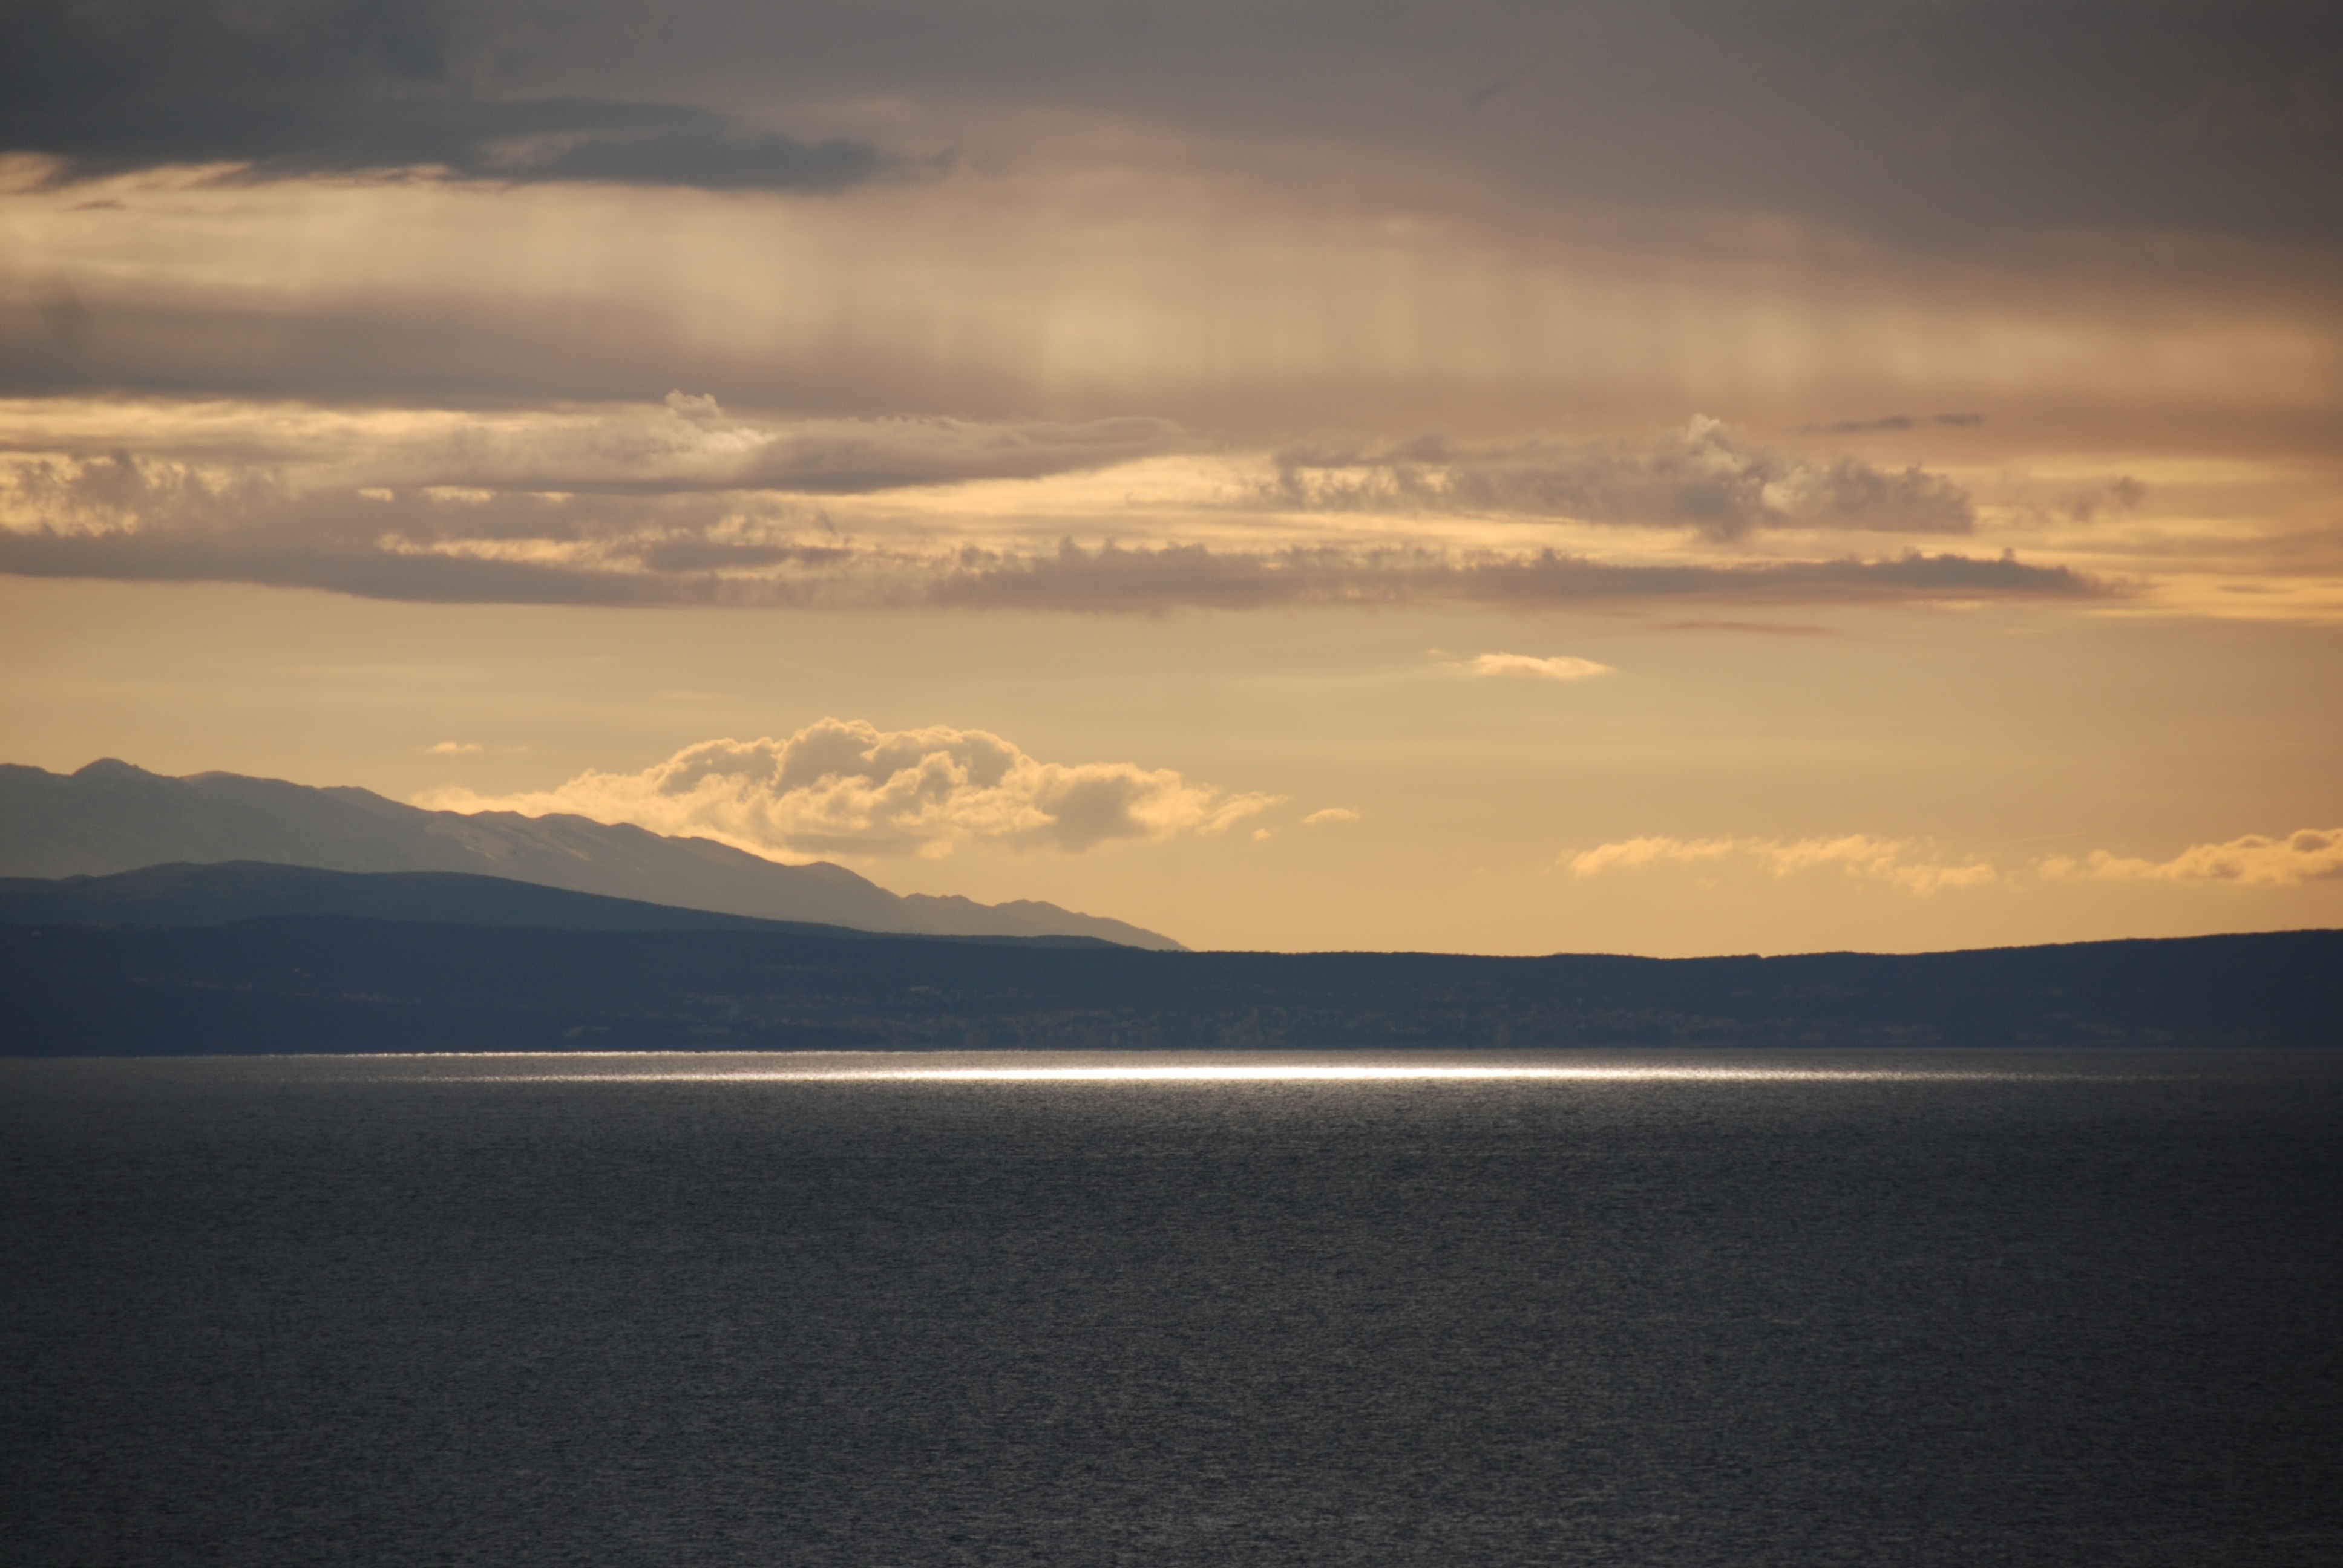
beach, sea, coast, sand, ocean, horizon, mountain, cloud, sky, sun, sunrise, sunset, sunlight, morning, shore, wave, lake, dawn, dusk, evening, reflection, bay, body of water, clouds, loch, sunbeam, atmospheric, adriatic sea, meteorological phenomenon, sun window, shining sea, atmospheric phenomenon